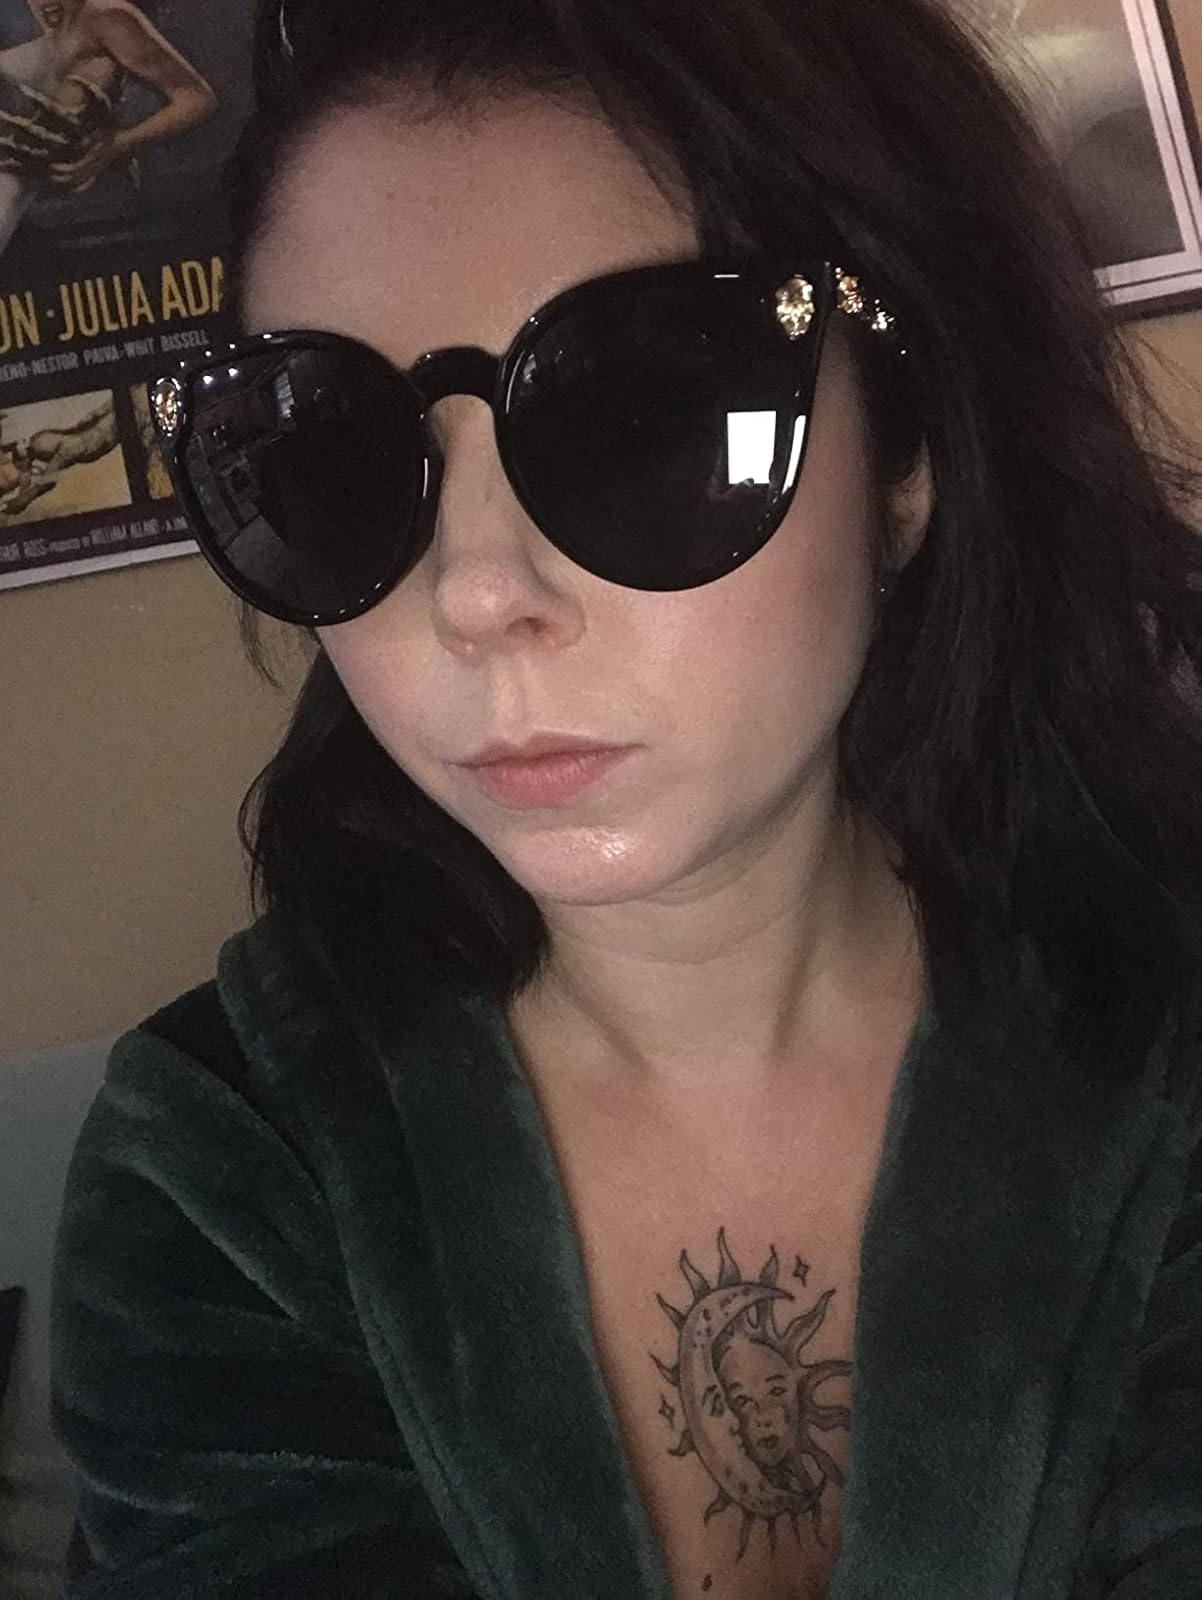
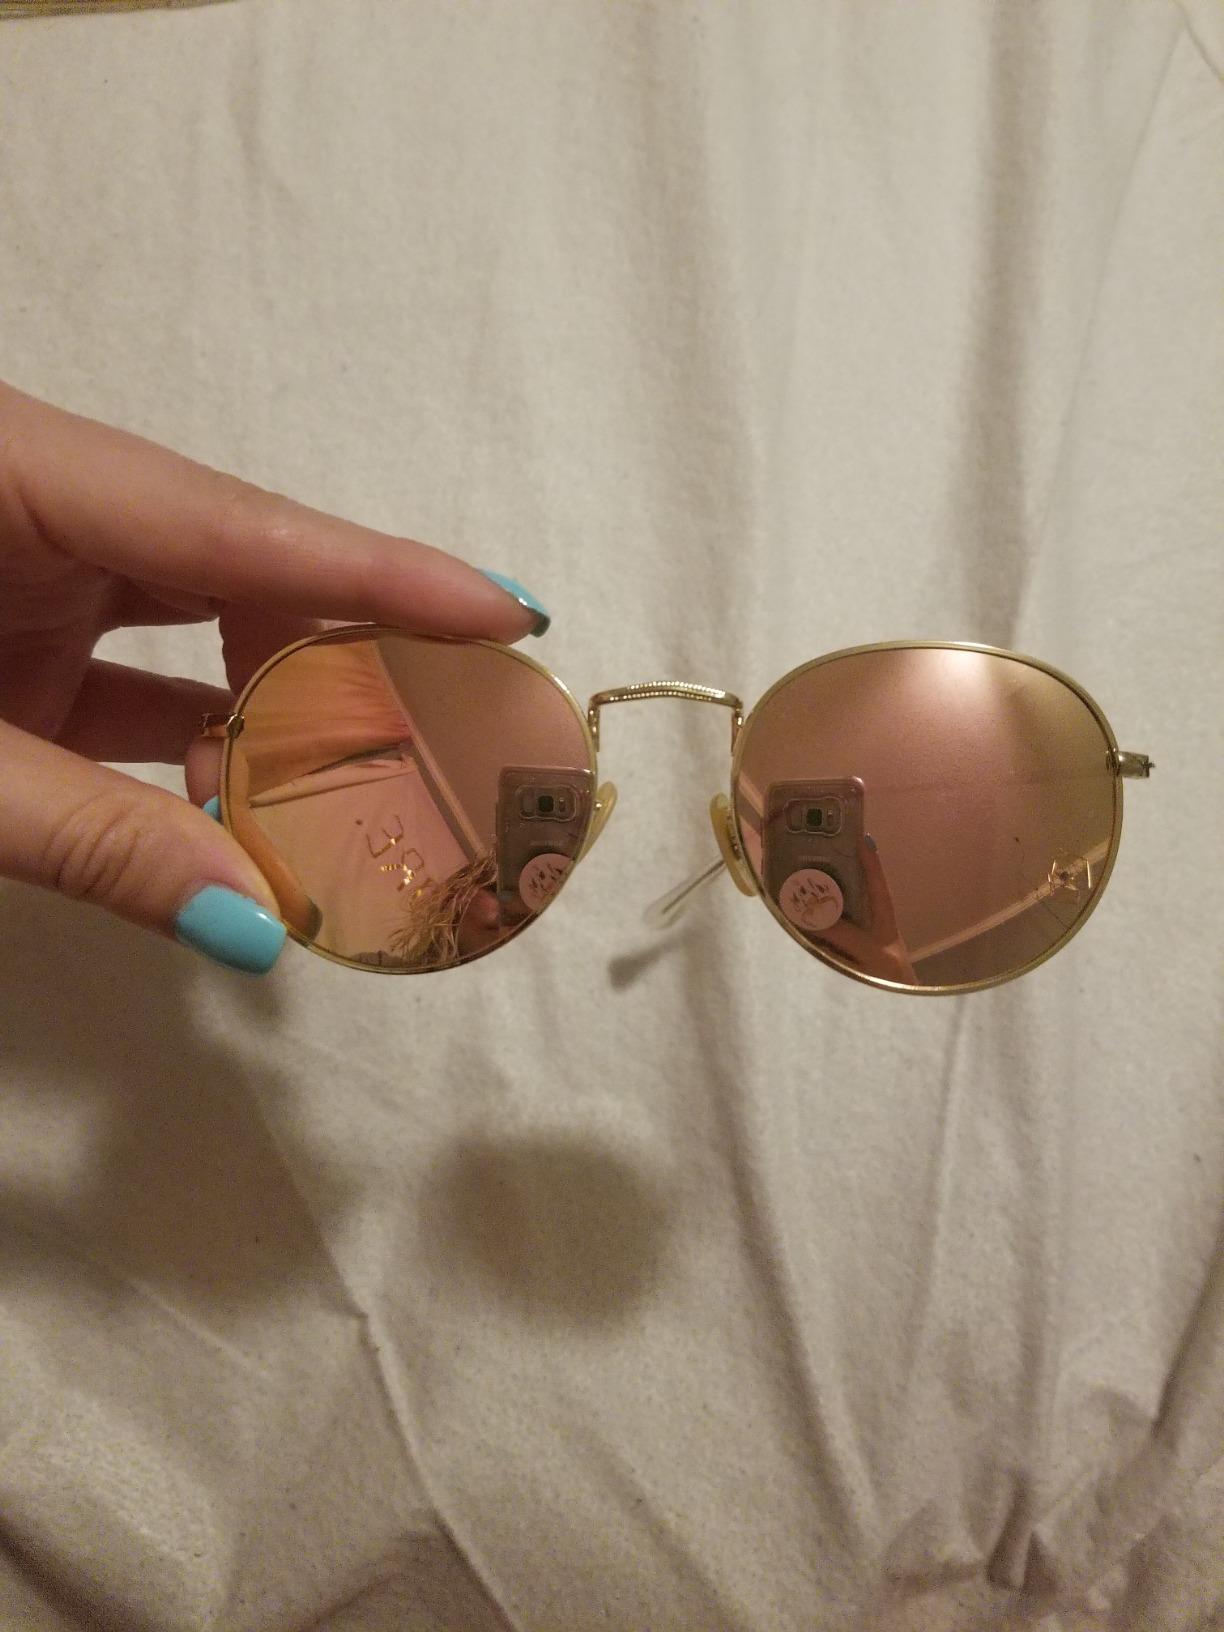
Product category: accessories_sunglasses
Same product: no